US Senate career of Hillary Clinton

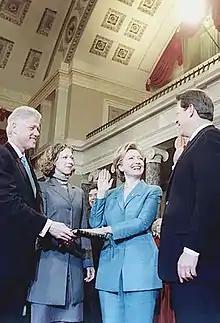
Hillary Rodham Clinton is sworn in as a United States Senator by Vice President Al Gore in the Old Senate Chamber, as President Clinton and daughter Chelsea look on, January 3, 2001.

Upon entering the United States Senate, Clinton maintained a low public profile while building relationships with senators from both parties, to avoid the polarizing celebrity she experienced as First Lady (it was reported that when Elizabeth Dole joined the Senate in 2003 under somewhat similar circumstances, she modeled her initial approach after Clinton's, as did the nationally visible Barack Obama in 2005). Clinton also forged alliances with religiously inclined senators by becoming a regular participant in the Senate Prayer Breakfast.